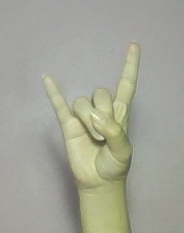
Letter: la